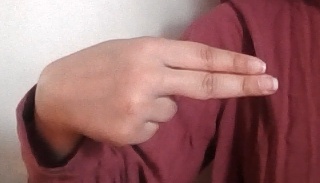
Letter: ain